FC Rapperswil-Jona

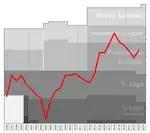
Chart of FC Rapperswil-Jona table positions in the Swiss football league system

Rapperswil-Jona was founded in 1928 and is now the largest sports club in the Oberer Lake / Linth area.